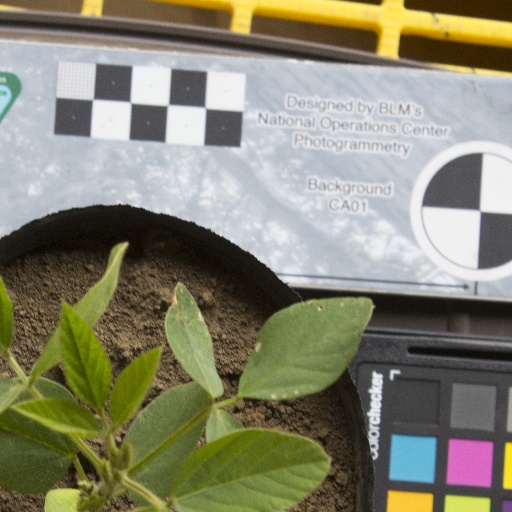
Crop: soybean